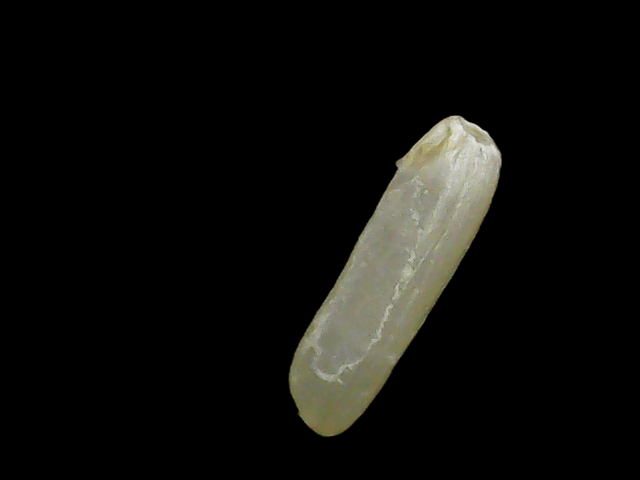
Rice variety: Binadhan19